Edward Thomas (locomotive)

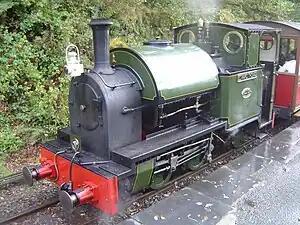
"Edward Thomas" at Abergynolwyn railway station

Edward Thomas is a narrow gauge steam locomotive. Built by Kerr Stuart & Co. Ltd. at the California Works, Stoke-on-Trent in 1921, it was delivered new to the Corris Railway where it ran until 1948. After that railway closed, the locomotive was brought to the Talyllyn Railway in 1951, then restored, and remains in working order at the heritage railway. It has carried the operating number 4 under four successive owners.